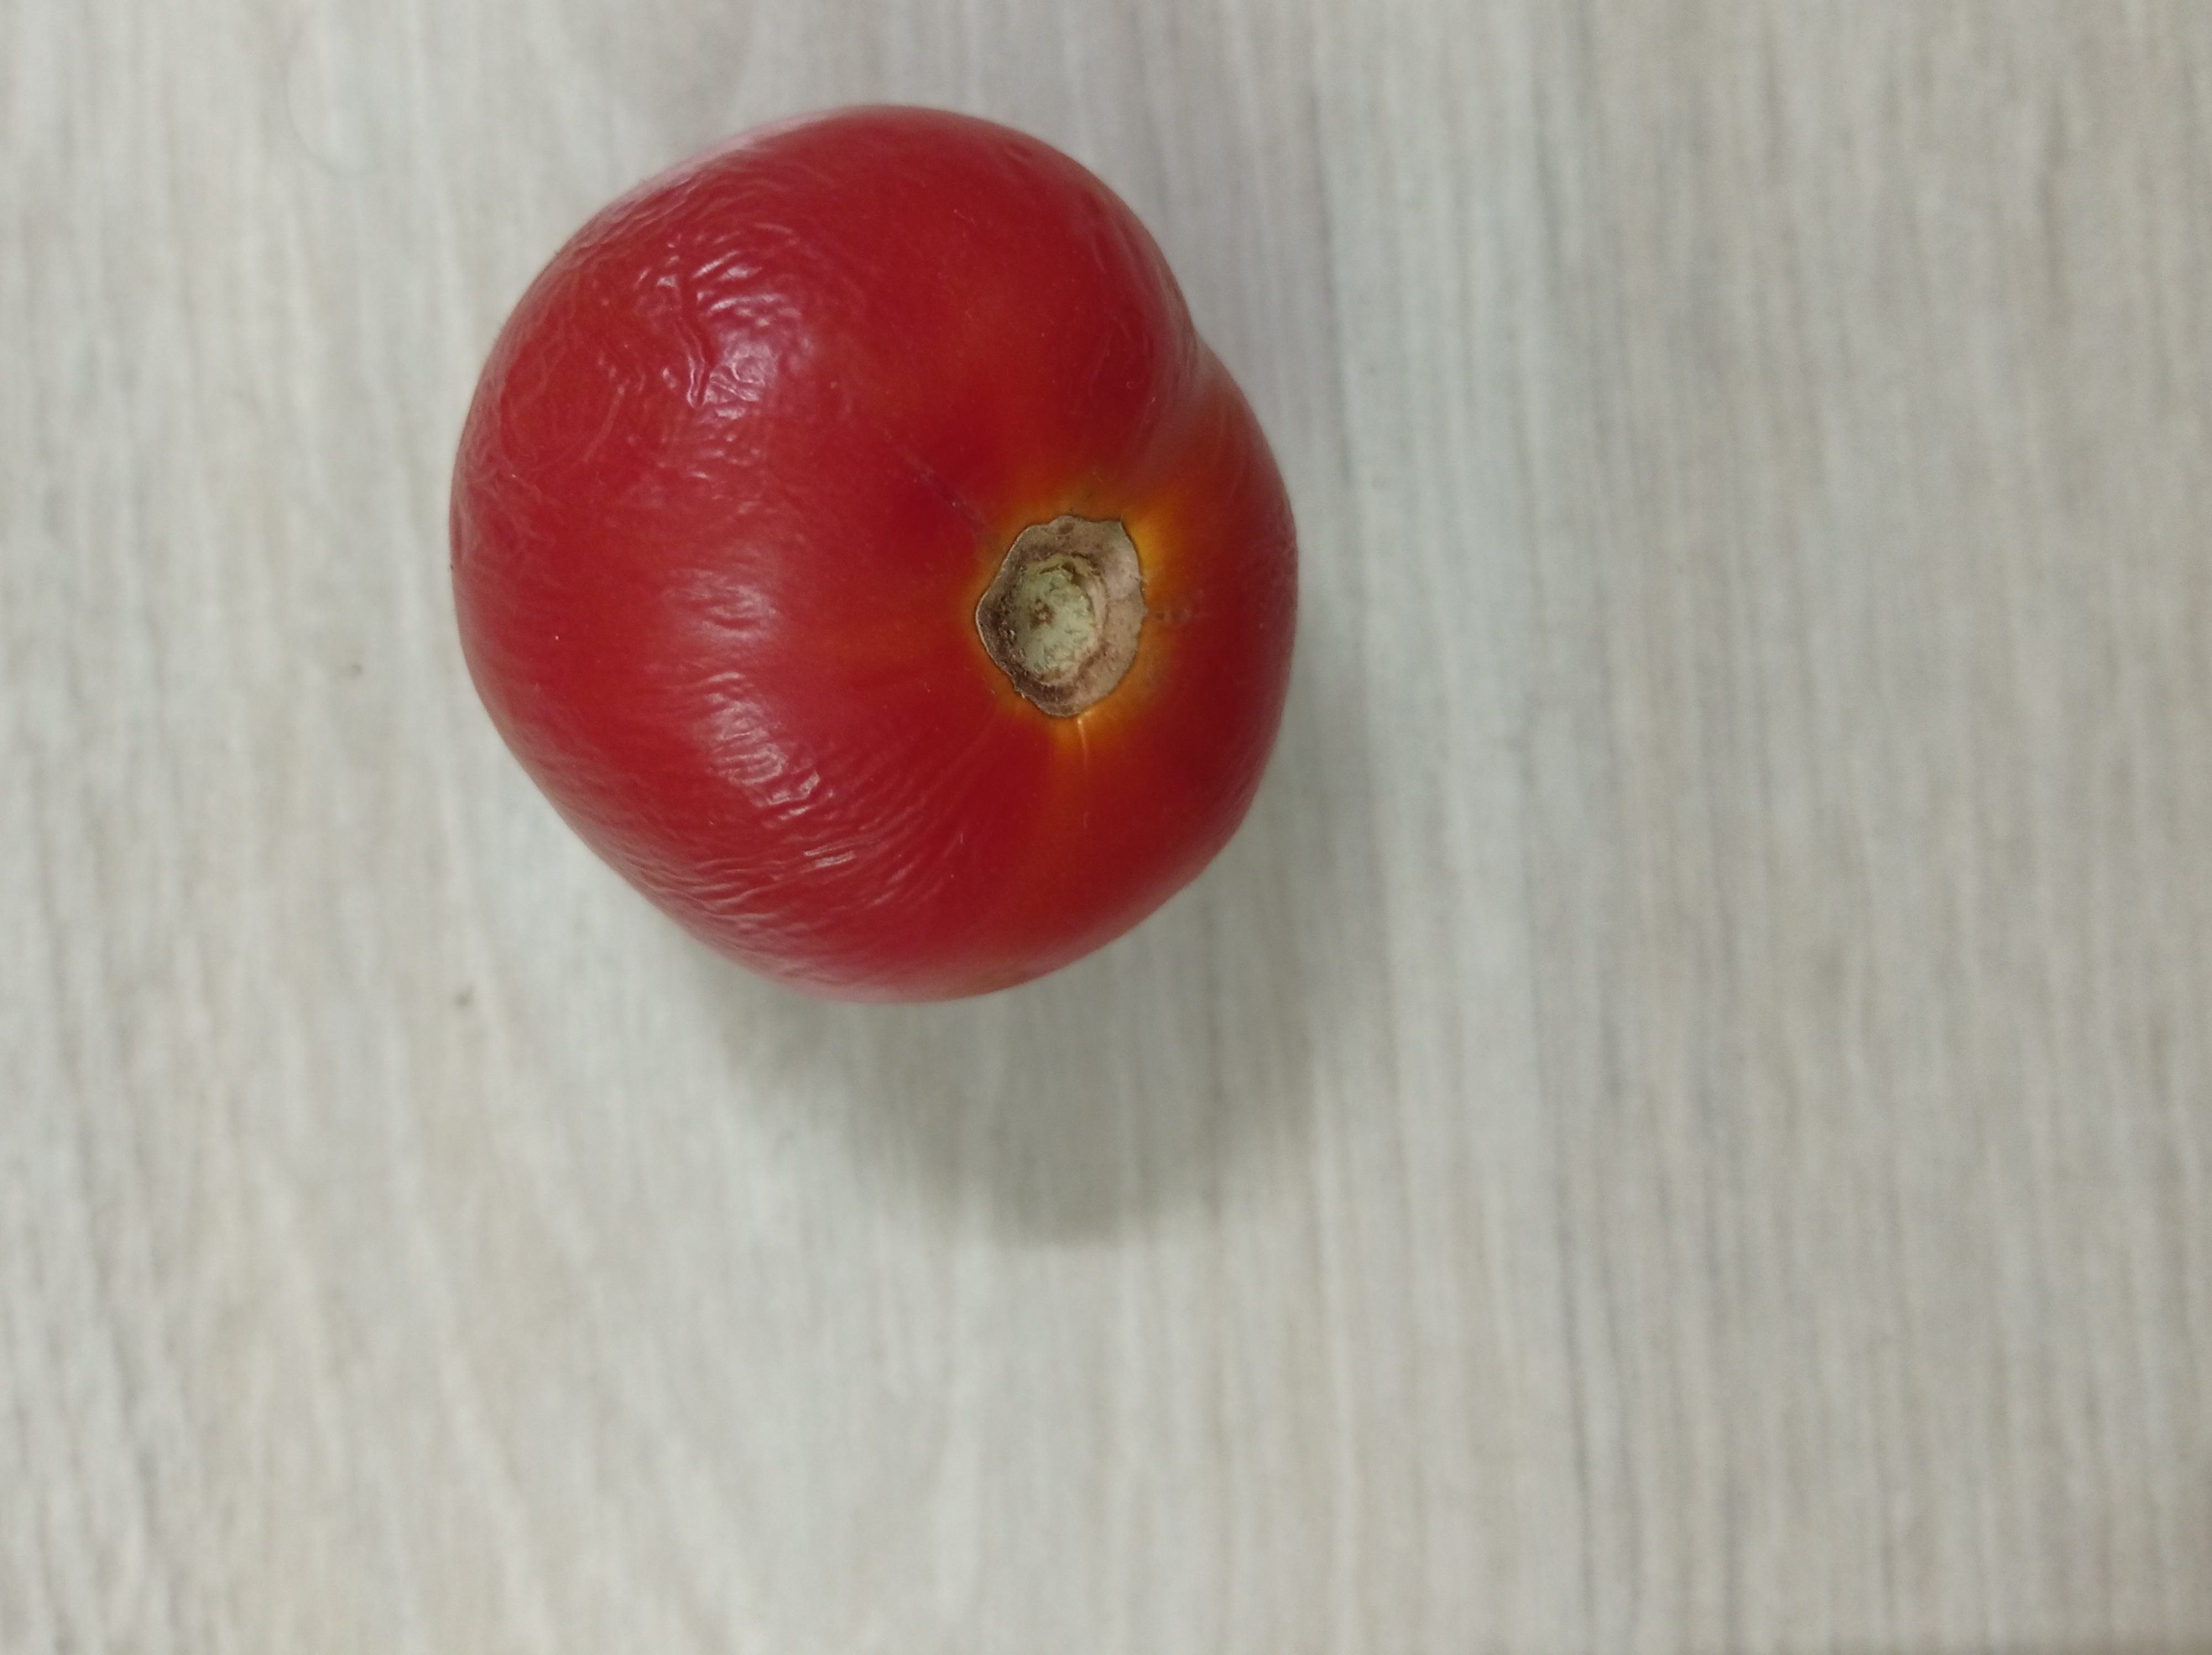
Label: Fresh